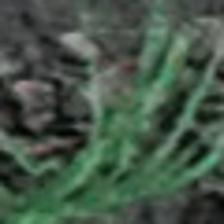
Label: clustered